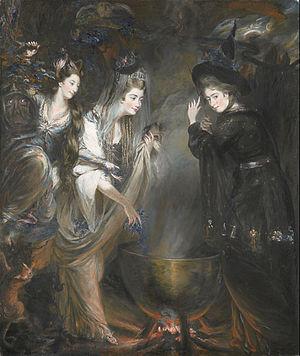
Une potion est une préparation liquide destinée à être bue, variante des philtres, élixir, et élixir, aux effets entre autres médicamenteux, stupéfiant, psychotrope, toxique, magique, ou envoûtant...